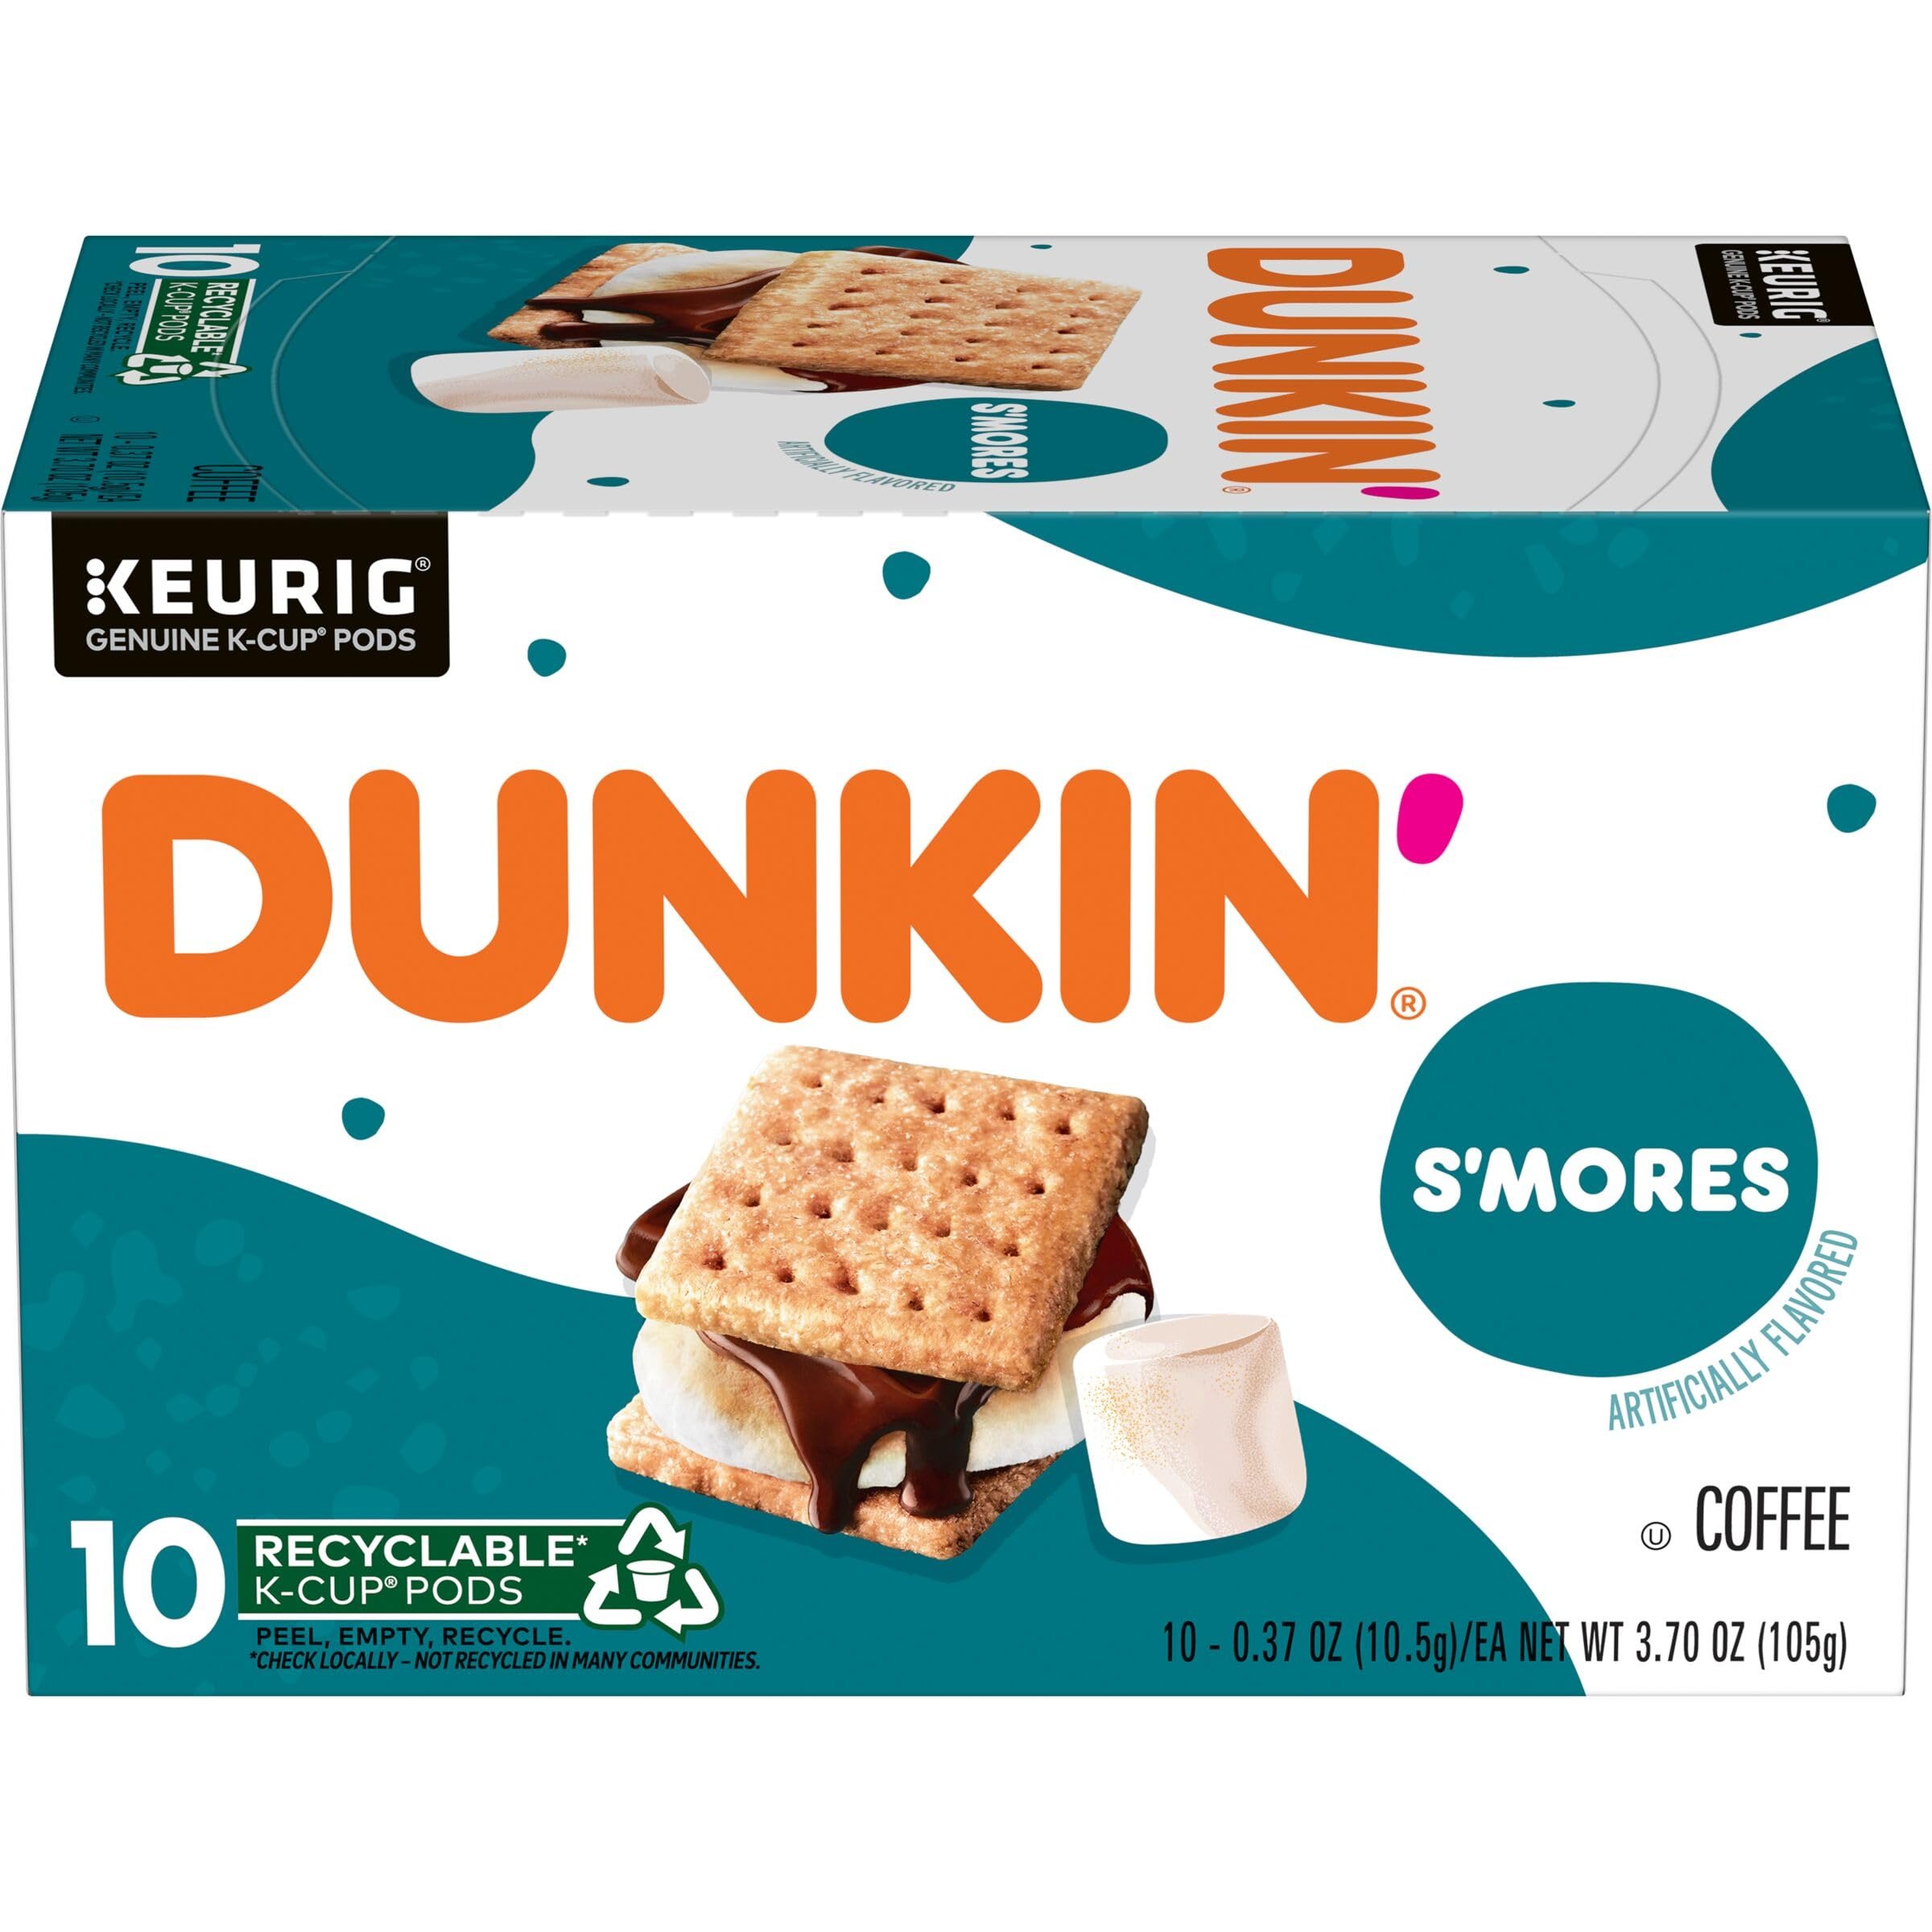
Item Name: Dunkin’ S’mores Flavored Coffee, 10 Keurig K-Cup Pods
Bullet Point 1: Contains one (1) 10-count box of Dunkin’ S’mores artificially flavored coffee K-Cup pods
Bullet Point 2: A rich, smooth, medium roast coffee
Bullet Point 3: Notes of chocolate, graham cracker and toasted marshmallow
Bullet Point 4: Convenient K-Cup pods are compatible with virtually any Keurig brewer
Bullet Point 5: Enjoy the great taste of Dunkin’ at home
Value: 10.0
Unit: Count

Price: 9.44